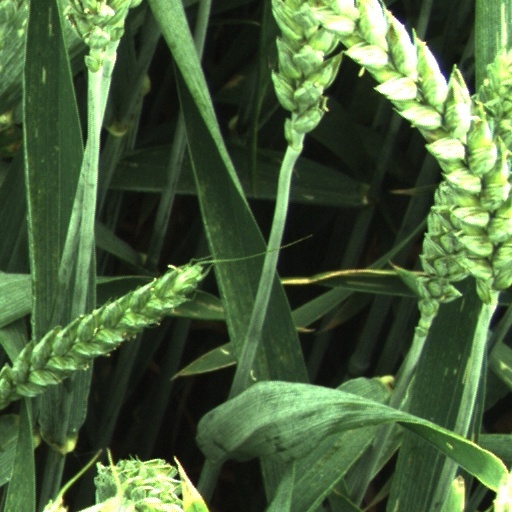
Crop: wheat